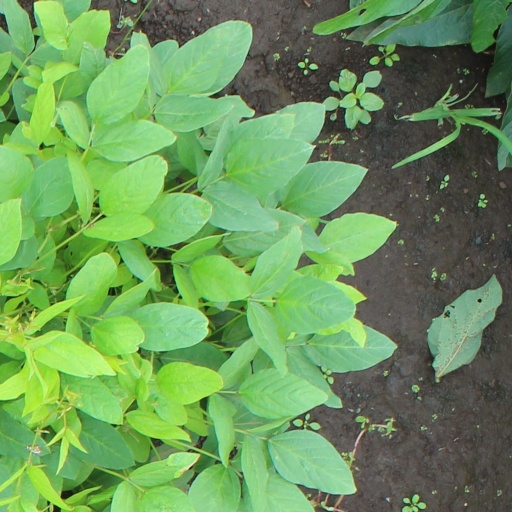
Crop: soybean